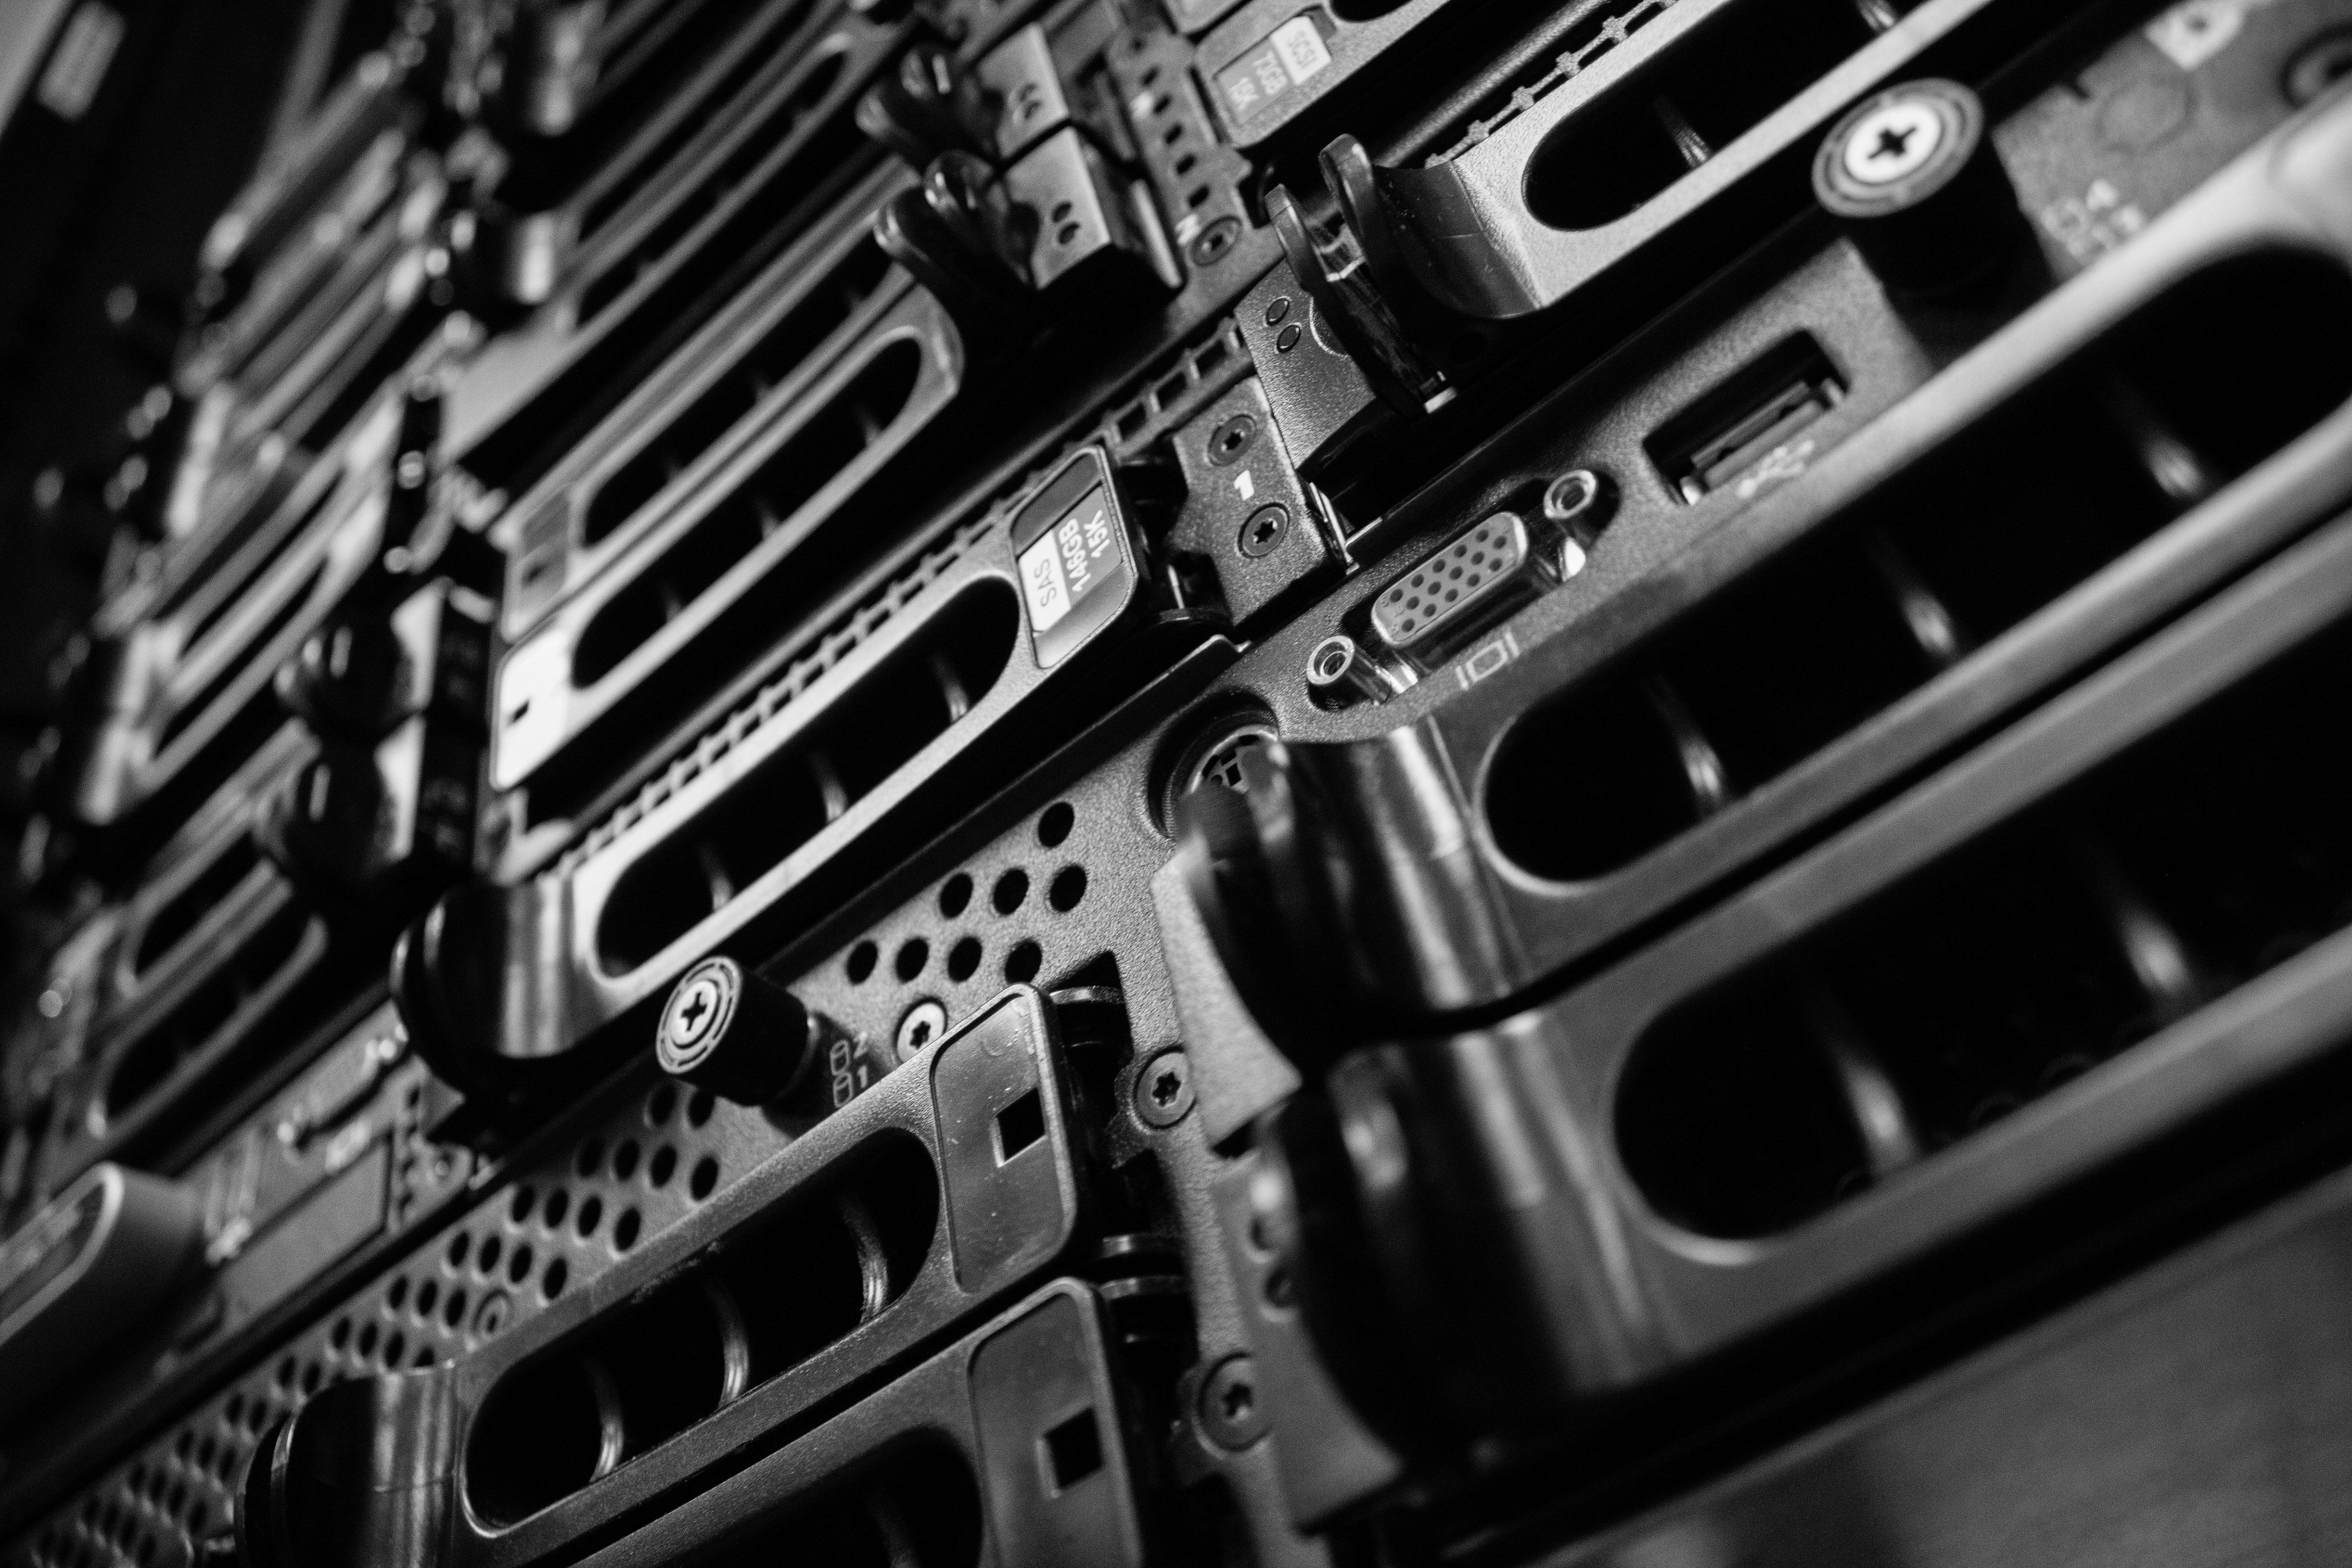
electronics, metal, technology, close up, font, photography, monochrome, electronic device, black and white, grille, steel